Wind power in Hawaii

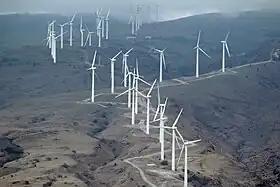
Kaheawa Wind Power

Wind power in Hawaii is produced by the state's 132 commercial wind turbines, totaling 236 MW in capacity. In 2015, wind turbines produced 6.4% of Hawaii's electricity. In 2012, Hawaii generated 367 million kWh from wind power.